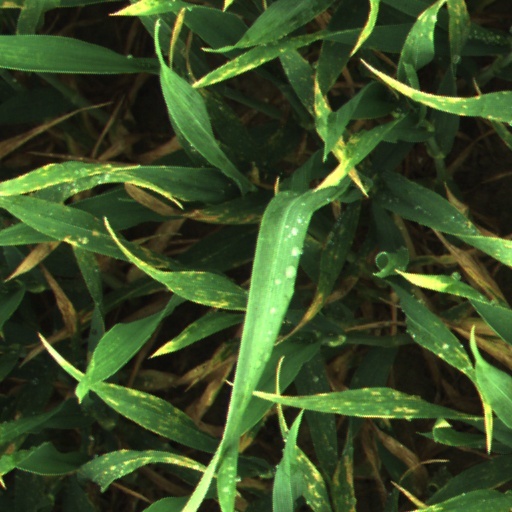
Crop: wheat